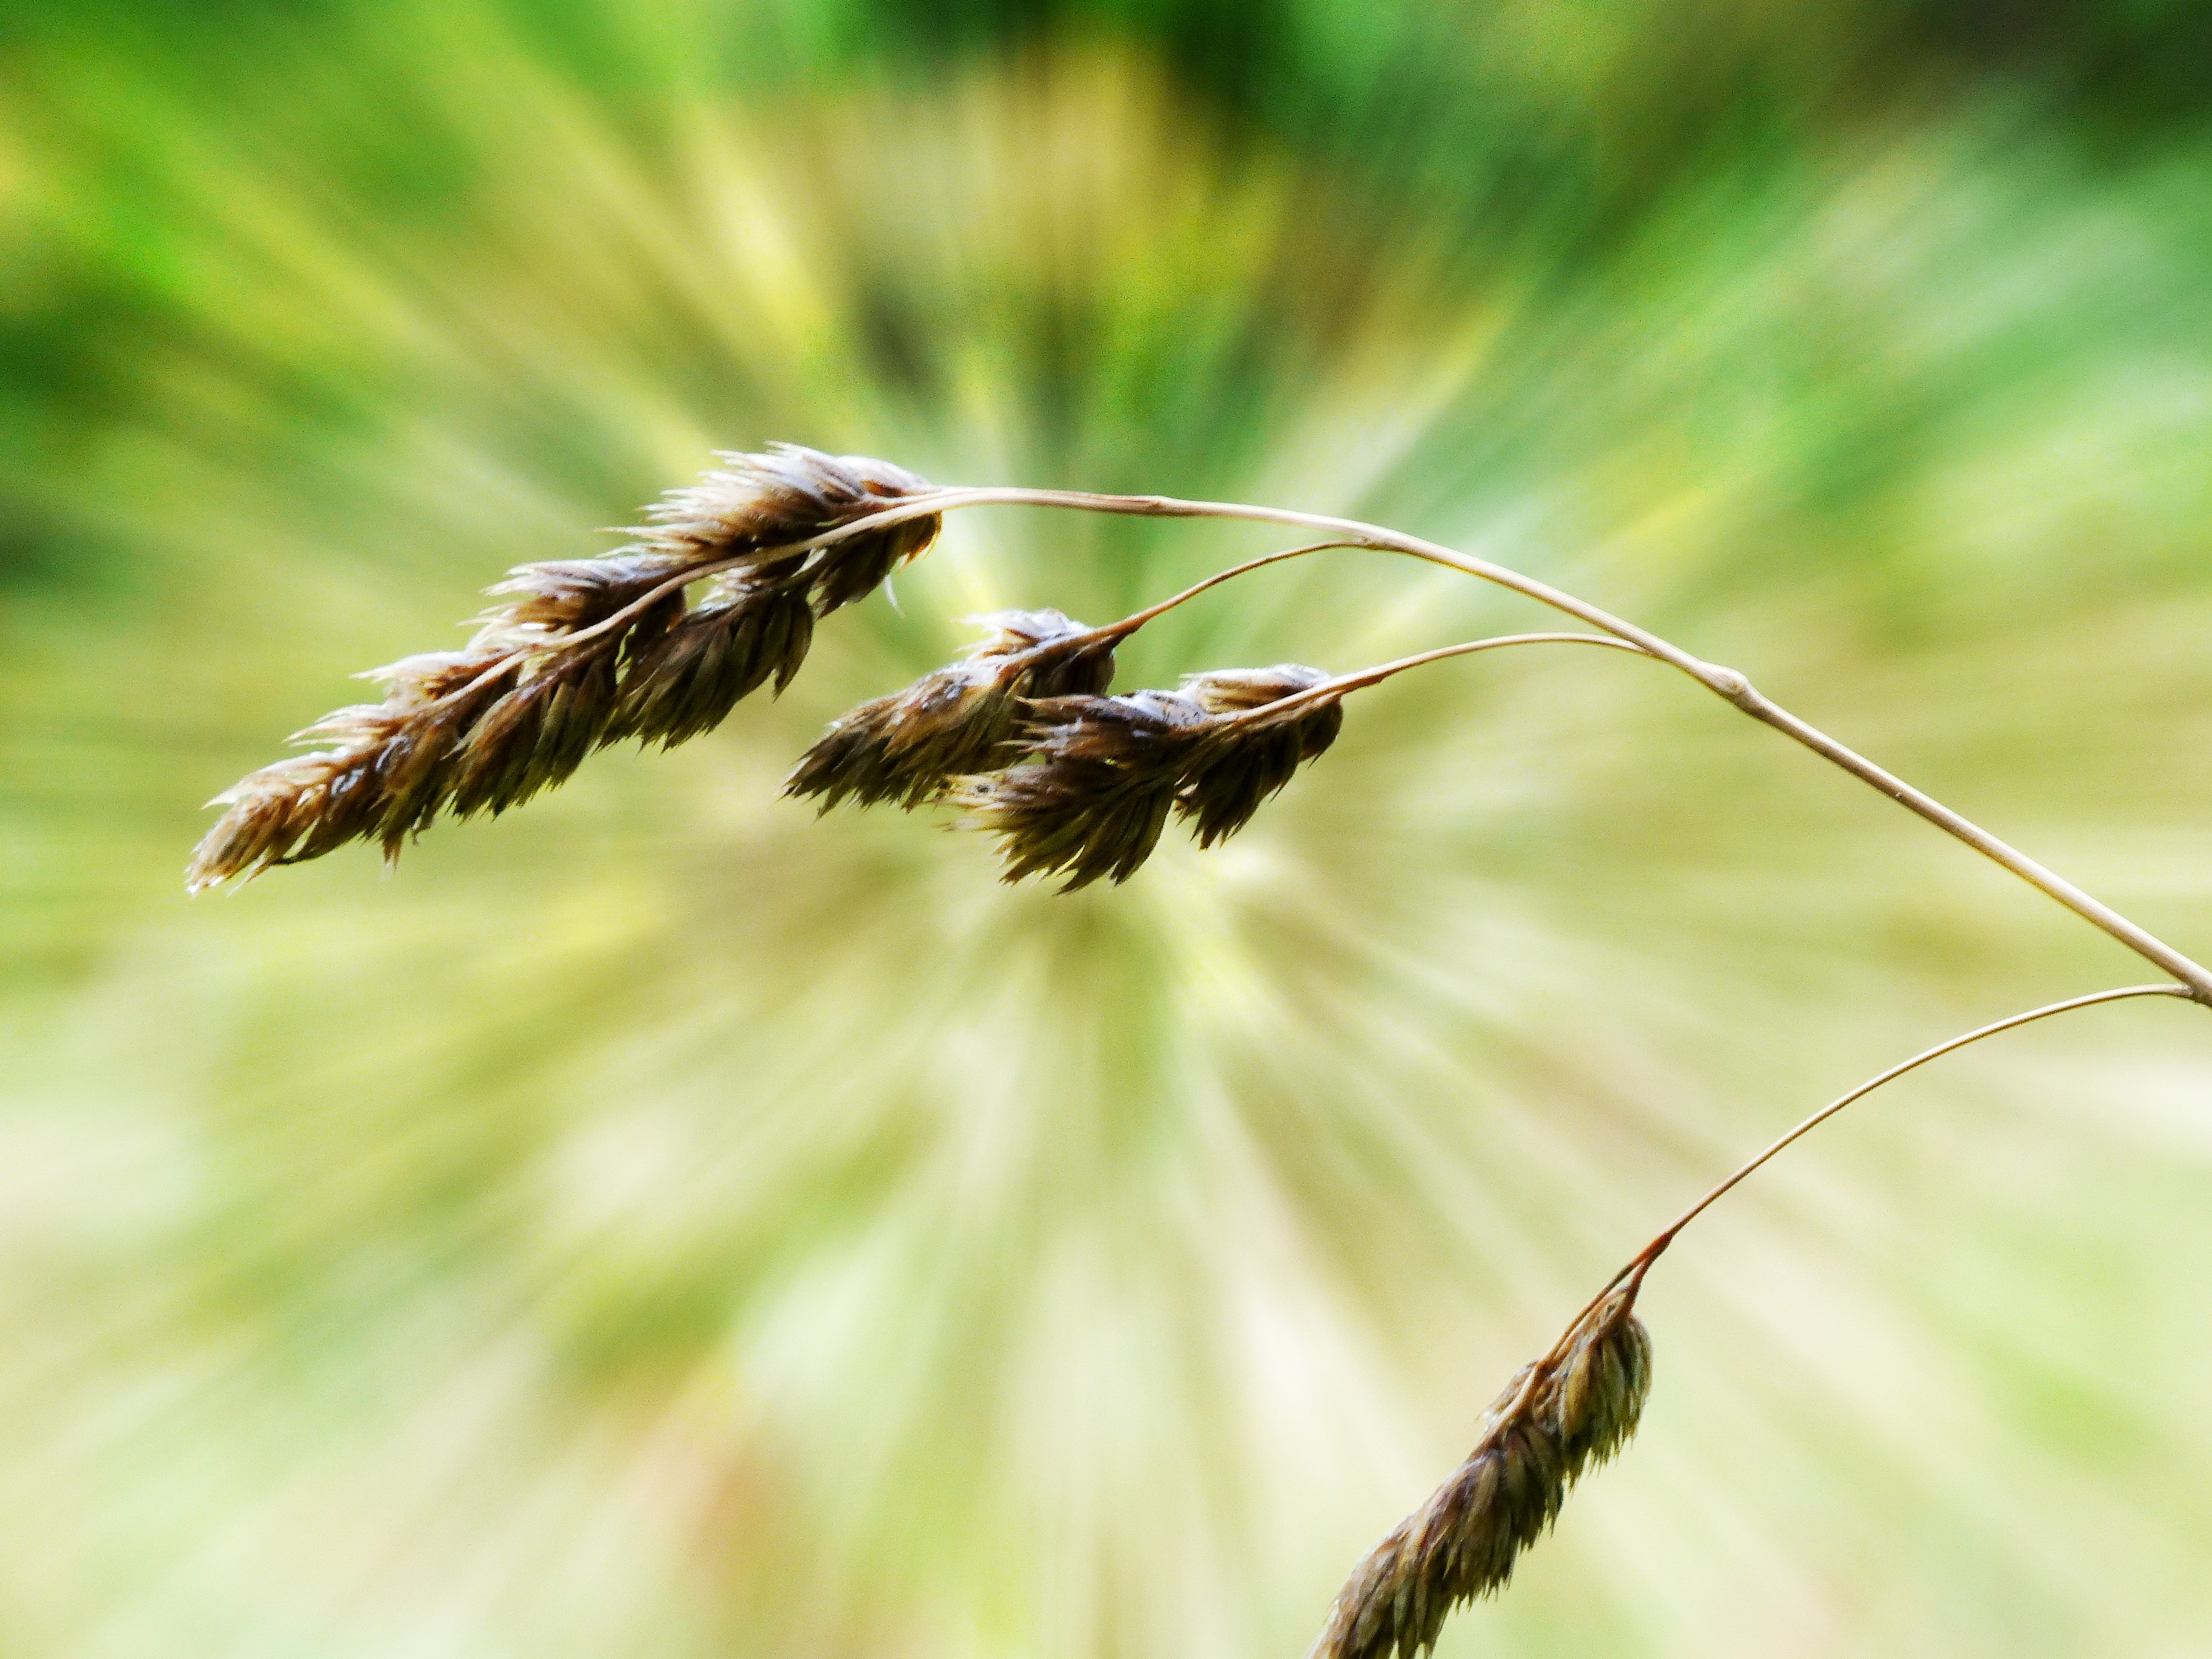
nature, grass, branch, bird, wing, plant, field, meadow, prairie, countryside, sunlight, leaf, flower, fly, wildlife, environment, rural, insect, macro, fresh, flora, season, fauna, close up, macro photography, grass family, perching bird